Pragmatic Sanction of 1712

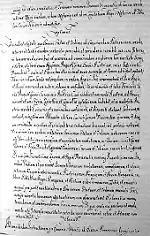
The text of the Pragmatic Sanction of 1712

The Article 7 of the Sabor of 1712, better known as the Pragmatic Sanction of 1712 or the Croatian Pragmatic Sanction, was a decision of the Croatian Parliament ("Sabor") to accept that a Habsburg princess could become hereditary Queen of Croatia. It was passed against the will of the Diet of Hungary, despite the Kingdom of Croatia's centuries-long association with the Kingdom of Hungary. The resulting strife with the Hungarian officials ended with the legal recognition of the Croatian Parliament's sole jurisdiction over internal Croatian affairs. The Pragmatic Sanction is thus considered one of the most historically important decisions of the Croatian Parliament, and is recalled in the preamble of the Constitution of Croatia.